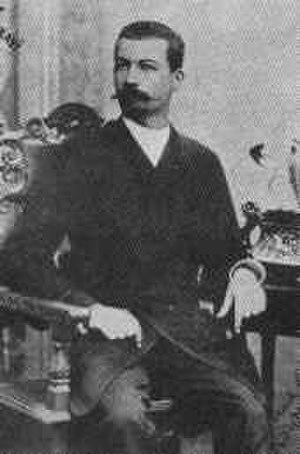
Marcel Treich-Laplène, né le 24 juin 1860 à Ussel, en Corrèze et mort le 9 mars 1890 devant Grand-Bassam, alors capitale administrative de la Côte d'Ivoire, est le premier explorateur européen de la Côte d'Ivoire et son premier administrateur colonial.
Marcel Treich-Laplène, né le 24 juin 1860 à Ussel, en Corrèze et mort le 9 mars 1890 devant Grand-Bassam, alors capitale administrative de la Côte d'Ivoire, est le premier explorateur européen de la Côte d'Ivoire et son premier administrateur colonial.
Les premiers Européens qui s'installent en Côte d'Ivoire sont les Français.
La Côte d’Ivoire, en forme longue république de Côte d’Ivoire, est un pays situé en Afrique, sur l'océan Atlantique, dans la partie occidentale du golfe de Guinée. D’une superficie de 322 462 km², elle est bordée au nord-nord-ouest par le Mali, au nord-est par le Burkina Faso, à l'est par le Ghana, au sud-ouest par le Liberia, à l'ouest-nord-ouest par la Guinée et au sud par l’océan Atlantique. La population est estimée à 26 378 274 habitants en 2020. La Côte d’Ivoire a pour capitale politique et administrative Yamoussoukro bien que la quasi-totalité des institutions se trouvent à Abidjan, son principal centre économique. Ayant pour langue officielle le français, il existe plus de 60 autres dialectes parlés au quotidien. Elle a pour monnaie, le franc CFA. Le pays fait partie de la CEDEAO, de l’Union africaine et de l'Organisation de la coopération islamique.